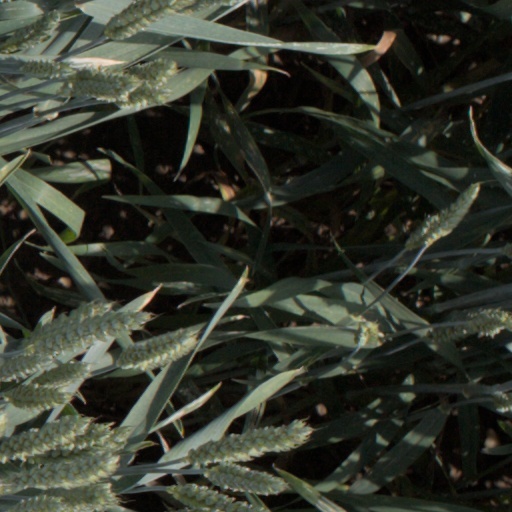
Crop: wheat